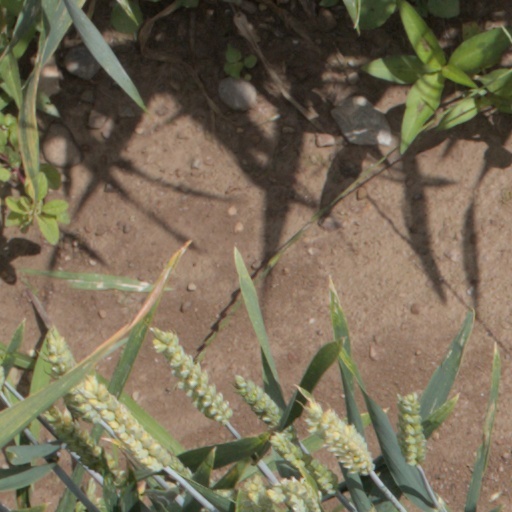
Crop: wheat